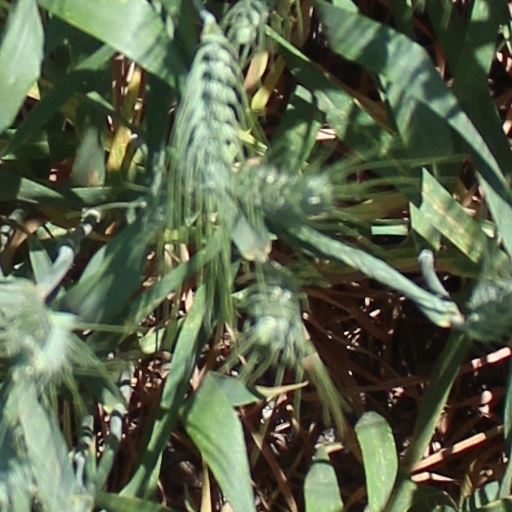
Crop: wheat